Sikhism in Canada

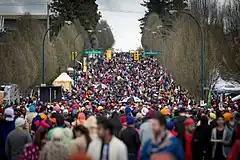
The 2017 Vaisakhi parade in the Punjabi Market neighbourhood of Vancouver, British Columbia

William Lyon Mackenzie King (not yet the Canadian Prime Minister) visited London and Calcutta to express the Canadian view of Indian immigration. As a result, the Indian Government stopped advertising facilities and employment opportunities in North America. This invoked the provisions of Emigration Act of 1883 which stopped Sikhs from leaving Canada. The Canadian Government passed two laws, one providing that an immigrant had to have 200 dollars, a steep increase from the previous requirement of 20 dollars, the other authorizing the Minister of the Interior to prohibit entry into Canada to people not arriving from their birth-country by continuous journey and through tickets purchased before leaving the country of their birth or citizenship. These laws were specifically directed at Punjabis and resulted in their population, which had exceeded 5,000 people in 1911, dropping to little more than 2,500.